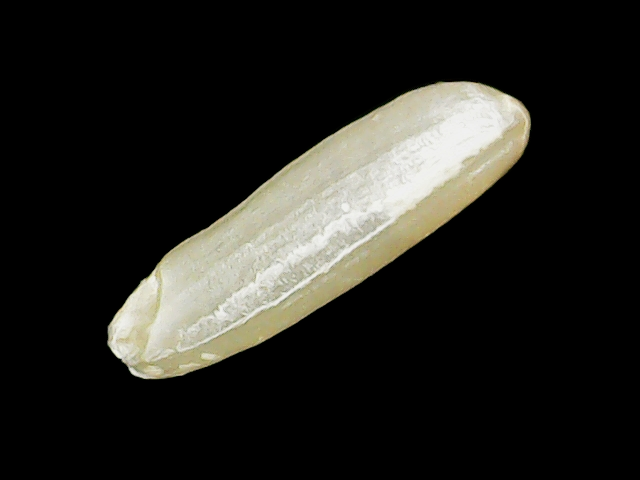
Rice variety: Binadhan14